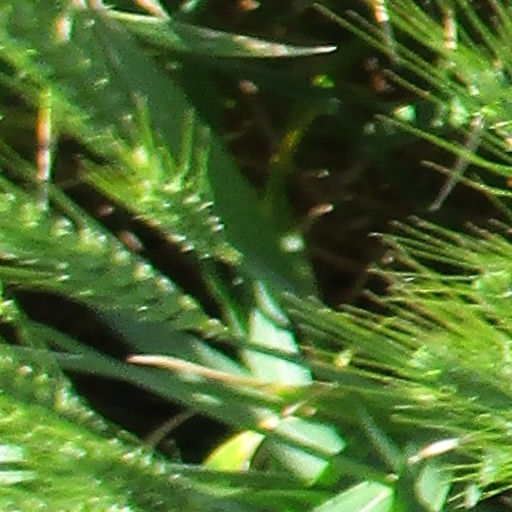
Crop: wheat